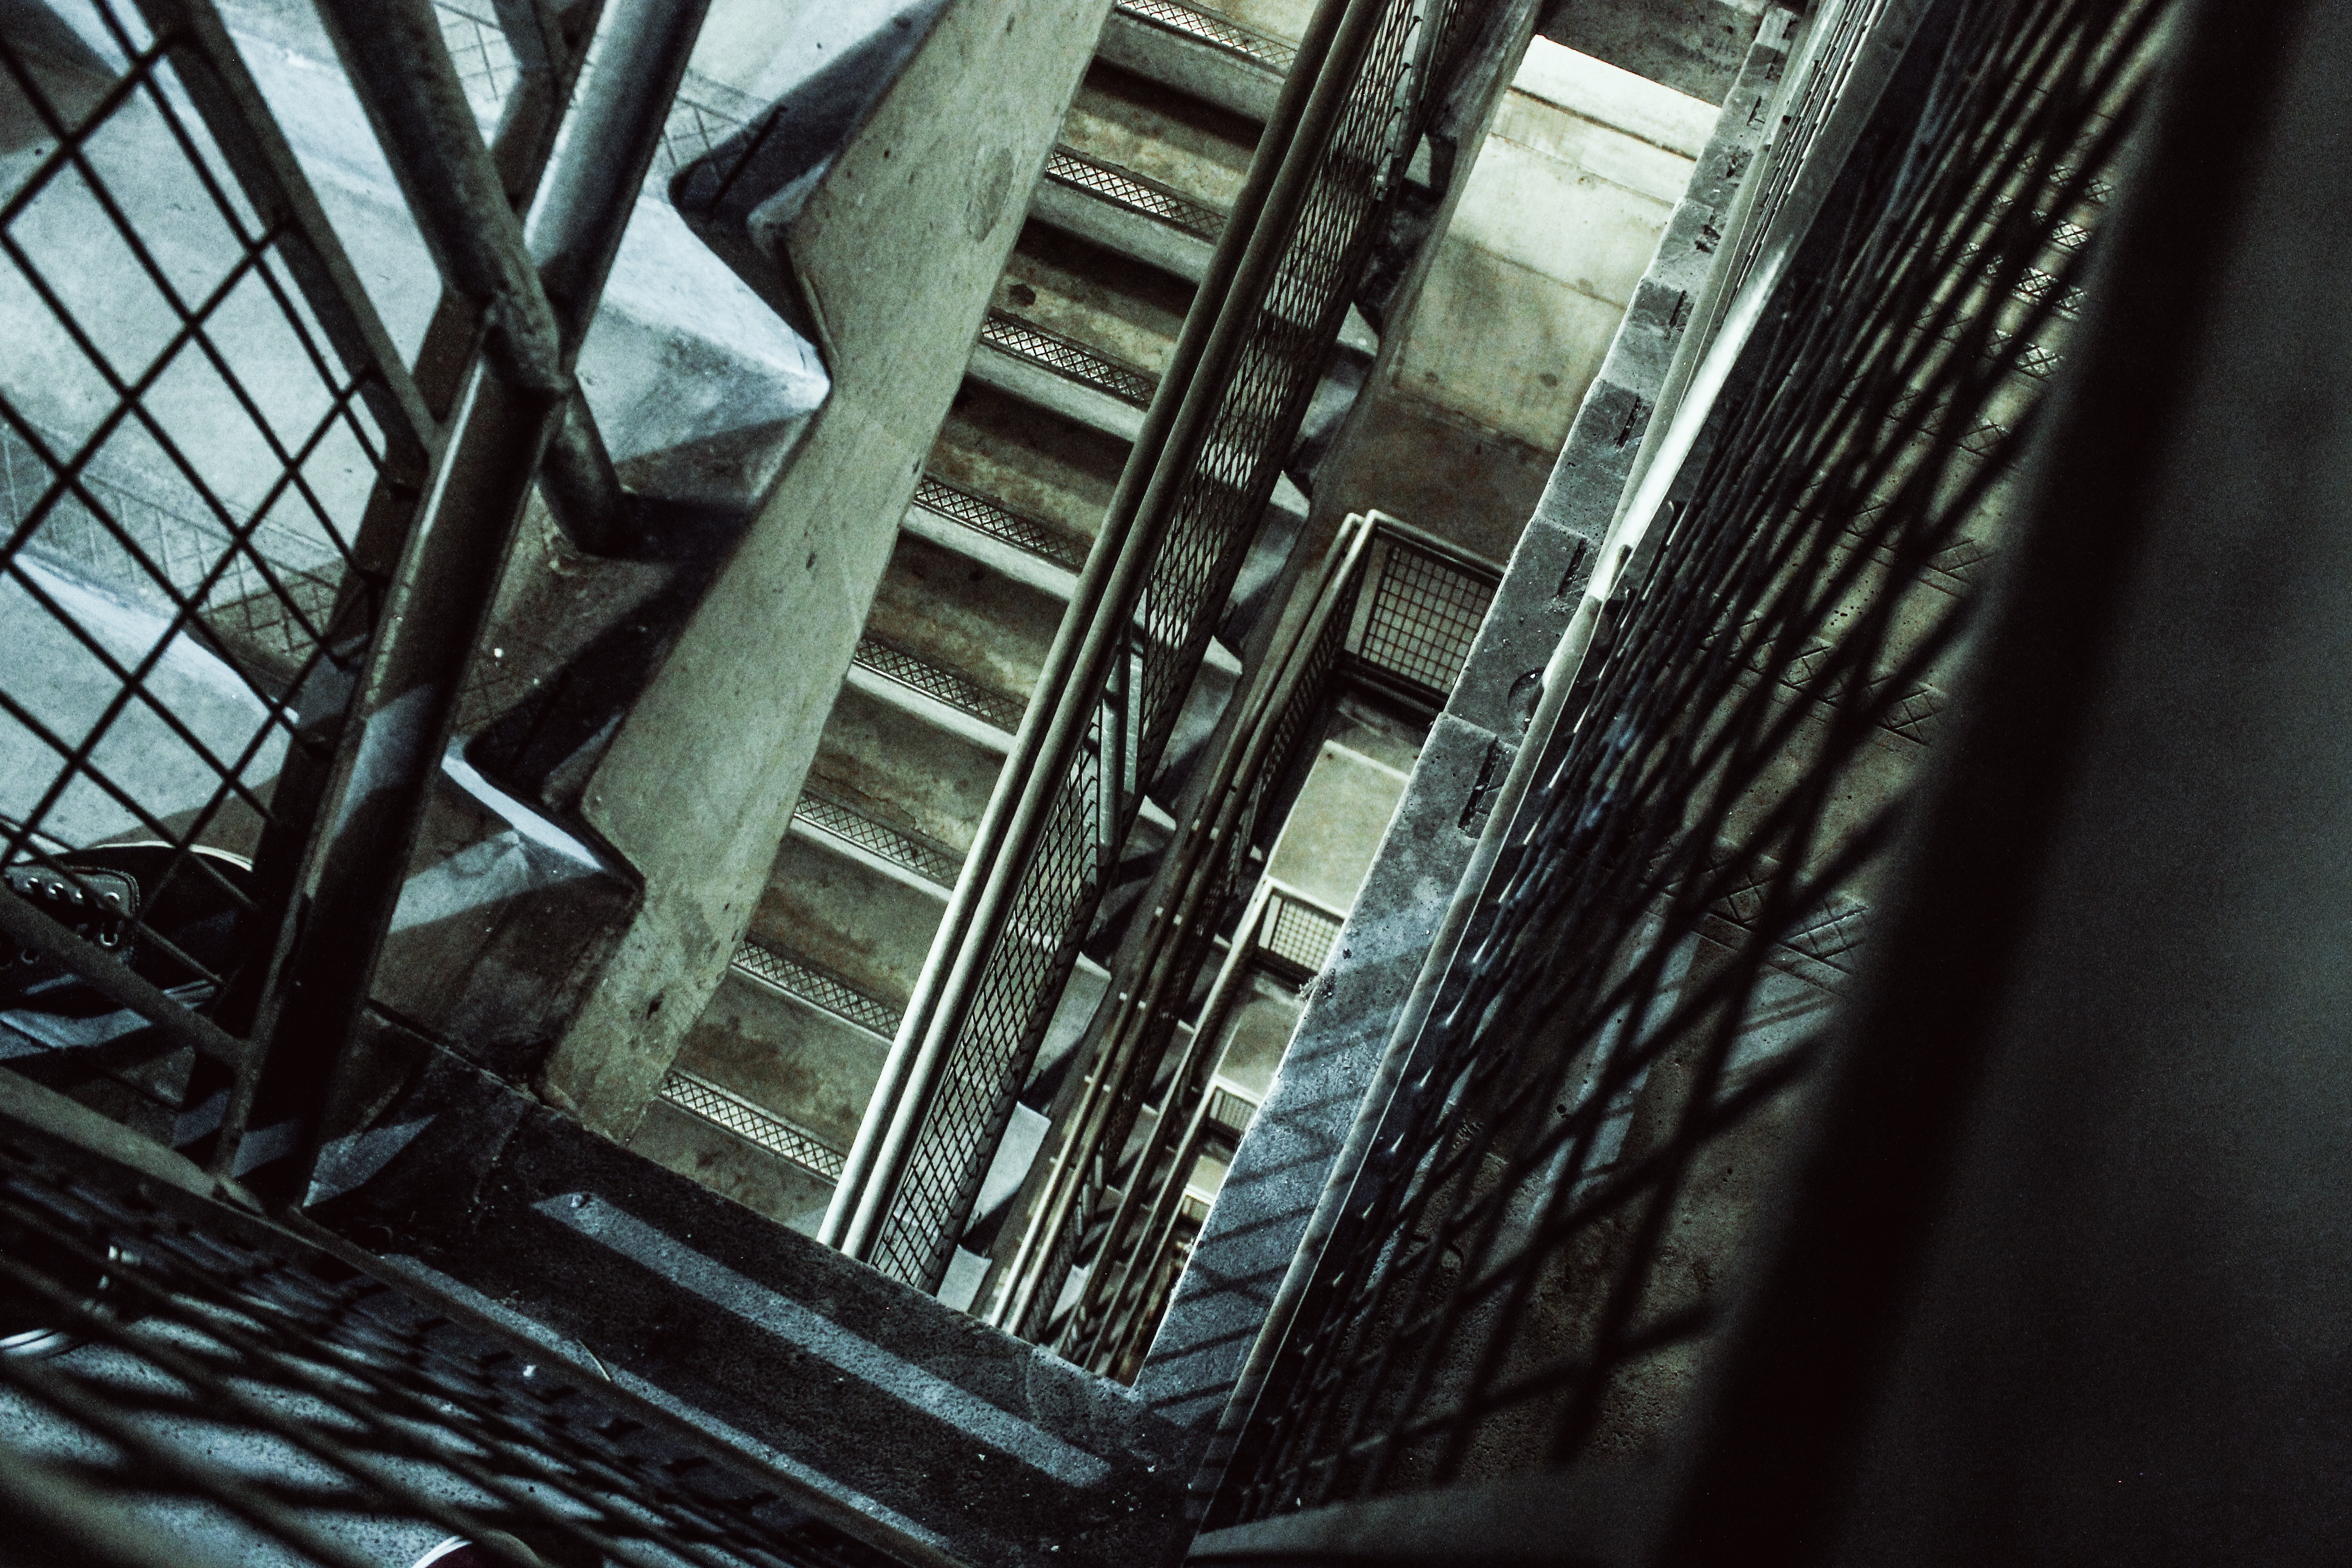
light, black and white, white, photography, window, skyscraper, staircase, darkness, black, stairway, monochrome, stairs, shape, downstairs, monochrome photography